National Sorry Day

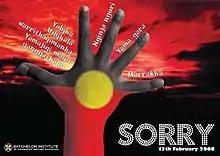
A commemorative poster from 2008

The Bringing Them Home report has inspired many public acts of reconciliation. On 28 May 2000, more than 250,000 people, both Indigenous and non-Indigenous Australians, participated in a walk across Sydney Harbour Bridge organised by the Council for Aboriginal Reconciliation to protest the lack of a government apology to Indigenous people, show solidarity and to raise public awareness. Members of the public also had a plane write "sorry" above the bridge the same day.